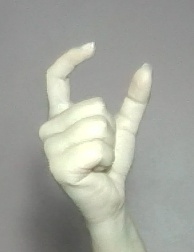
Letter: nun